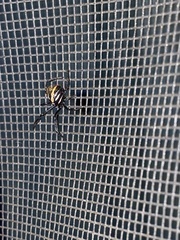
Species: Lactrodectus_hesperus